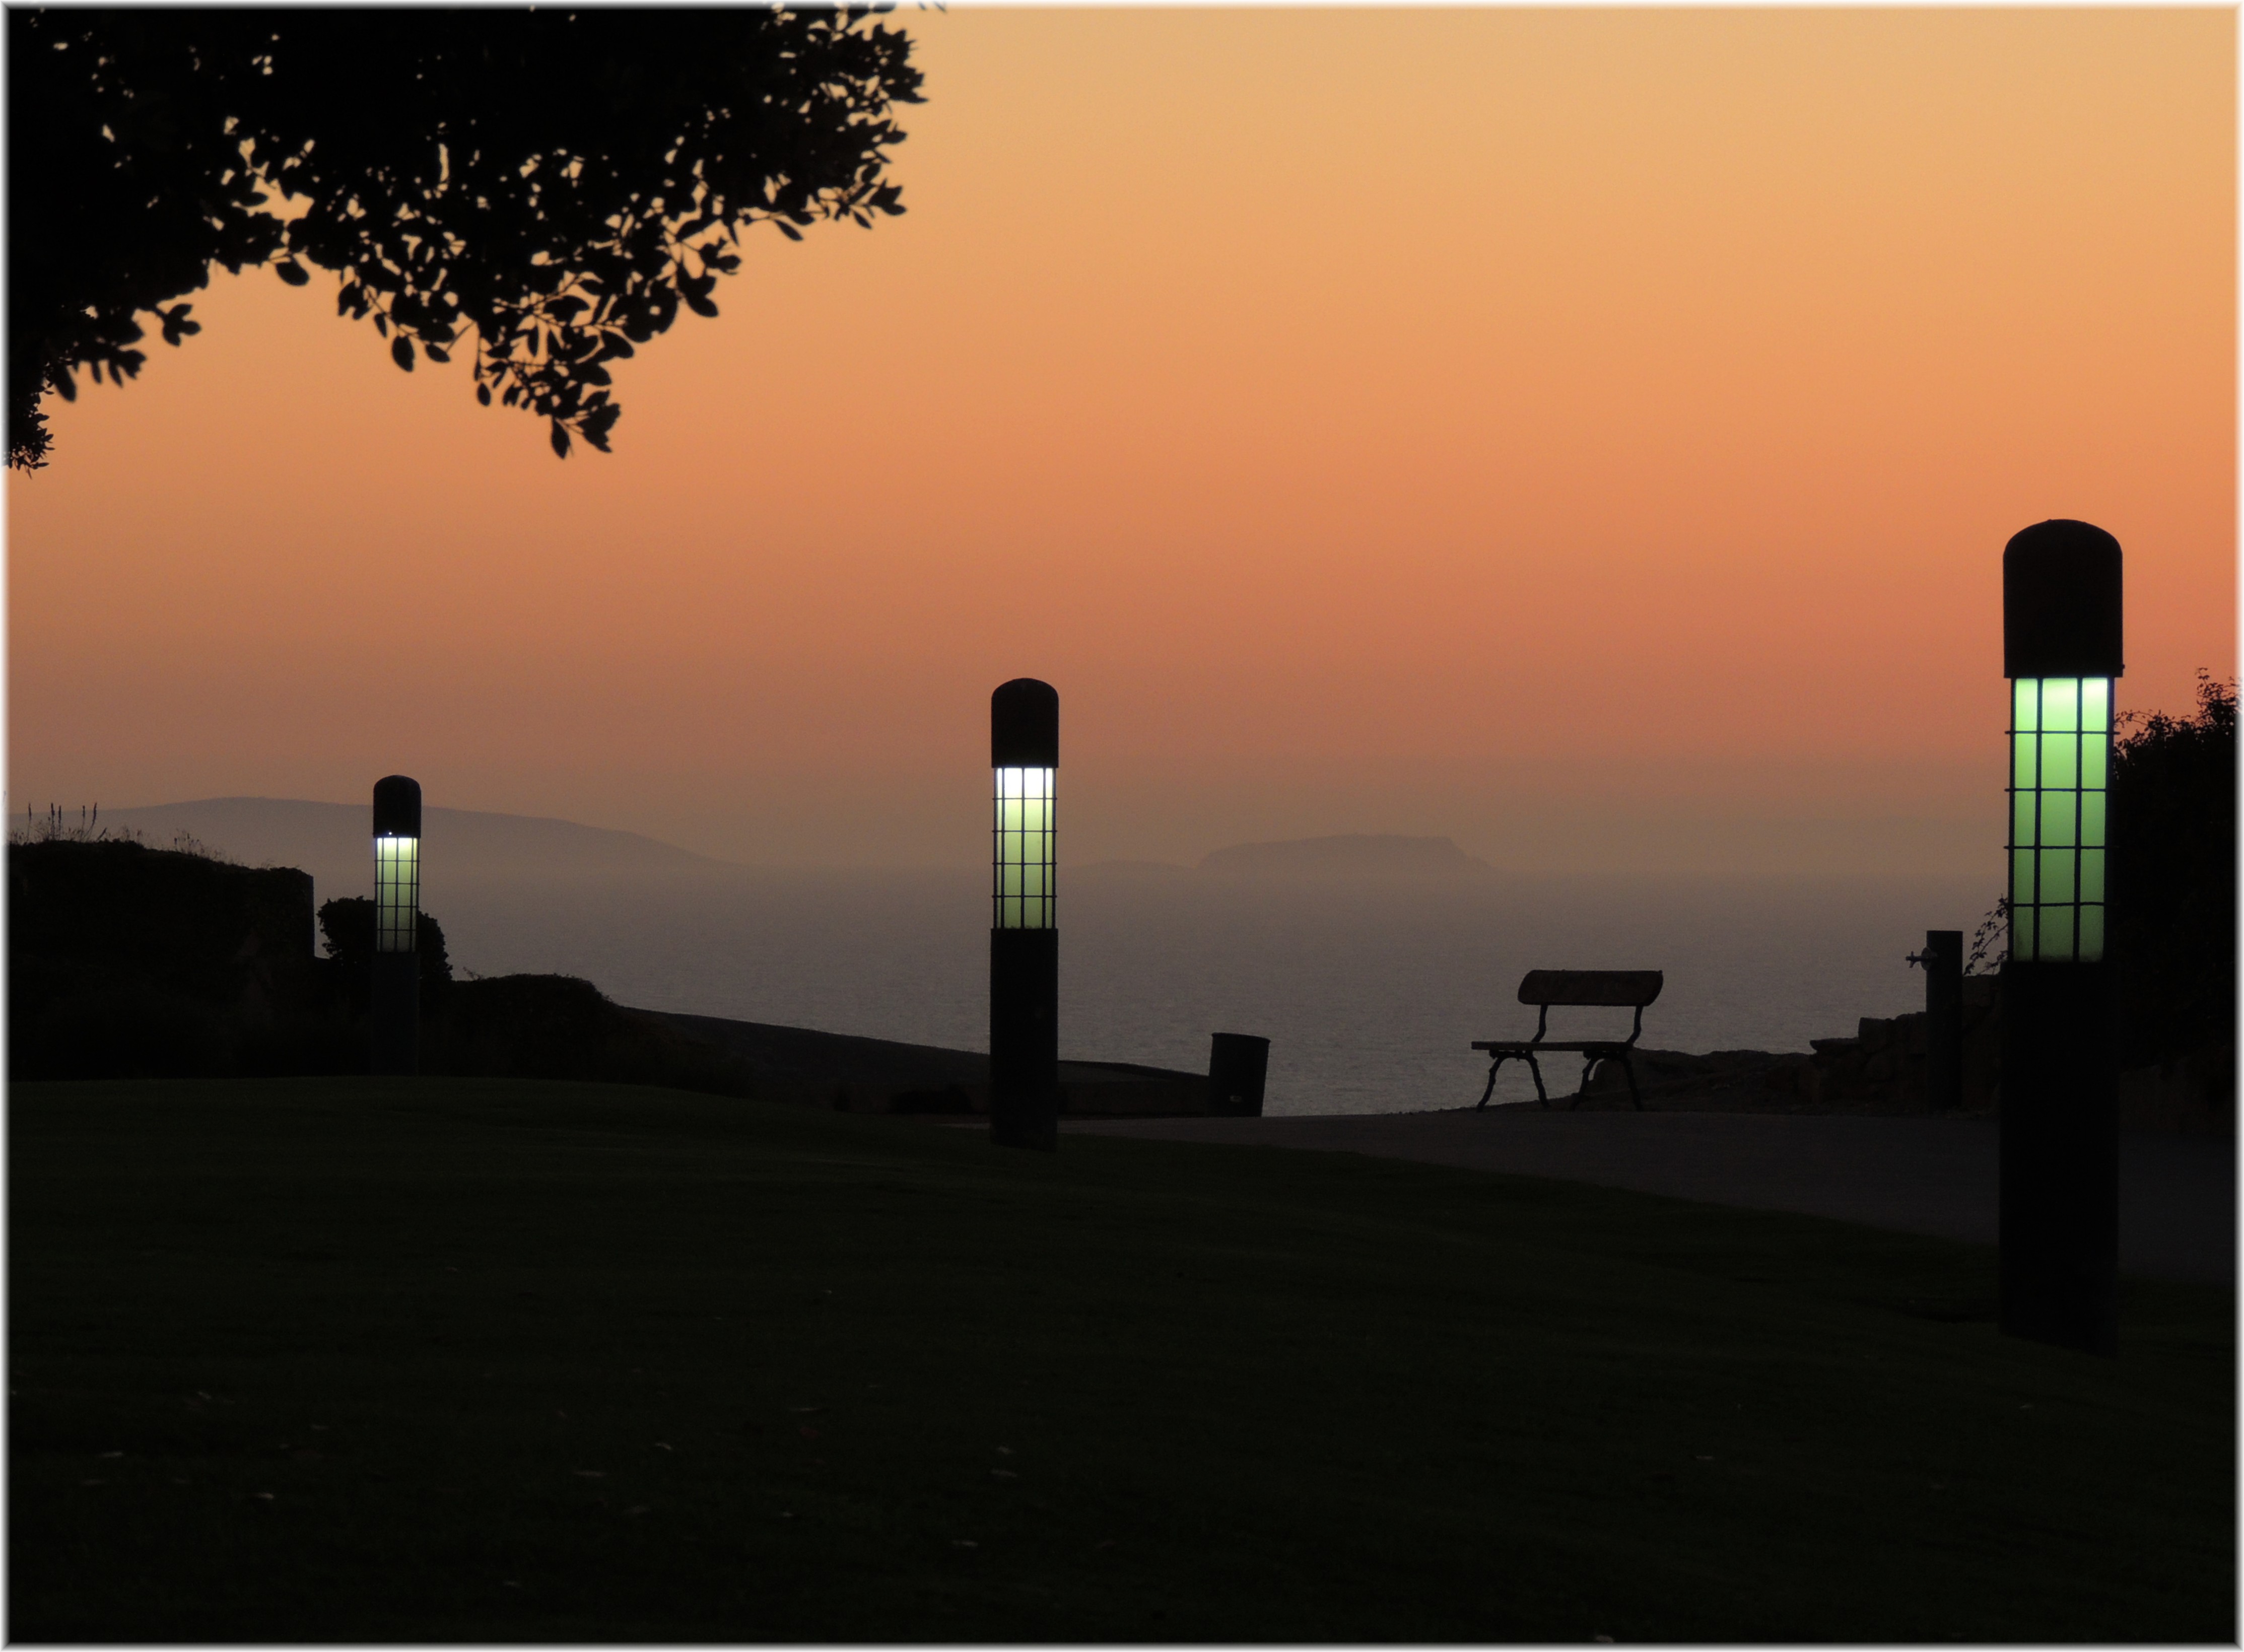
sea, water, horizon, silhouette, sunrise, sunset, skyline, morning, dawn, atmosphere, dusk, europe, evening, spain, espagne, europa, mar, agua, galicia, mygearandme, atardecer, acorua, lacorua, oceano, espana, horizonte, corua, galiza, auga, atlantico, corunna, galice, montesanpedro, farolas, afterglow, atmospheric phenomenon